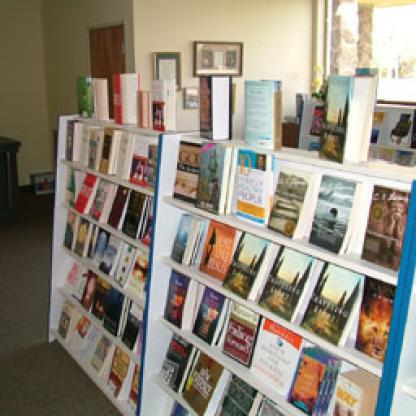
Scene: Indoor